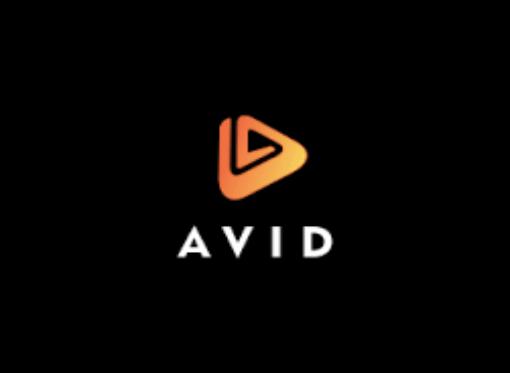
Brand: Avid
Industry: Necessities